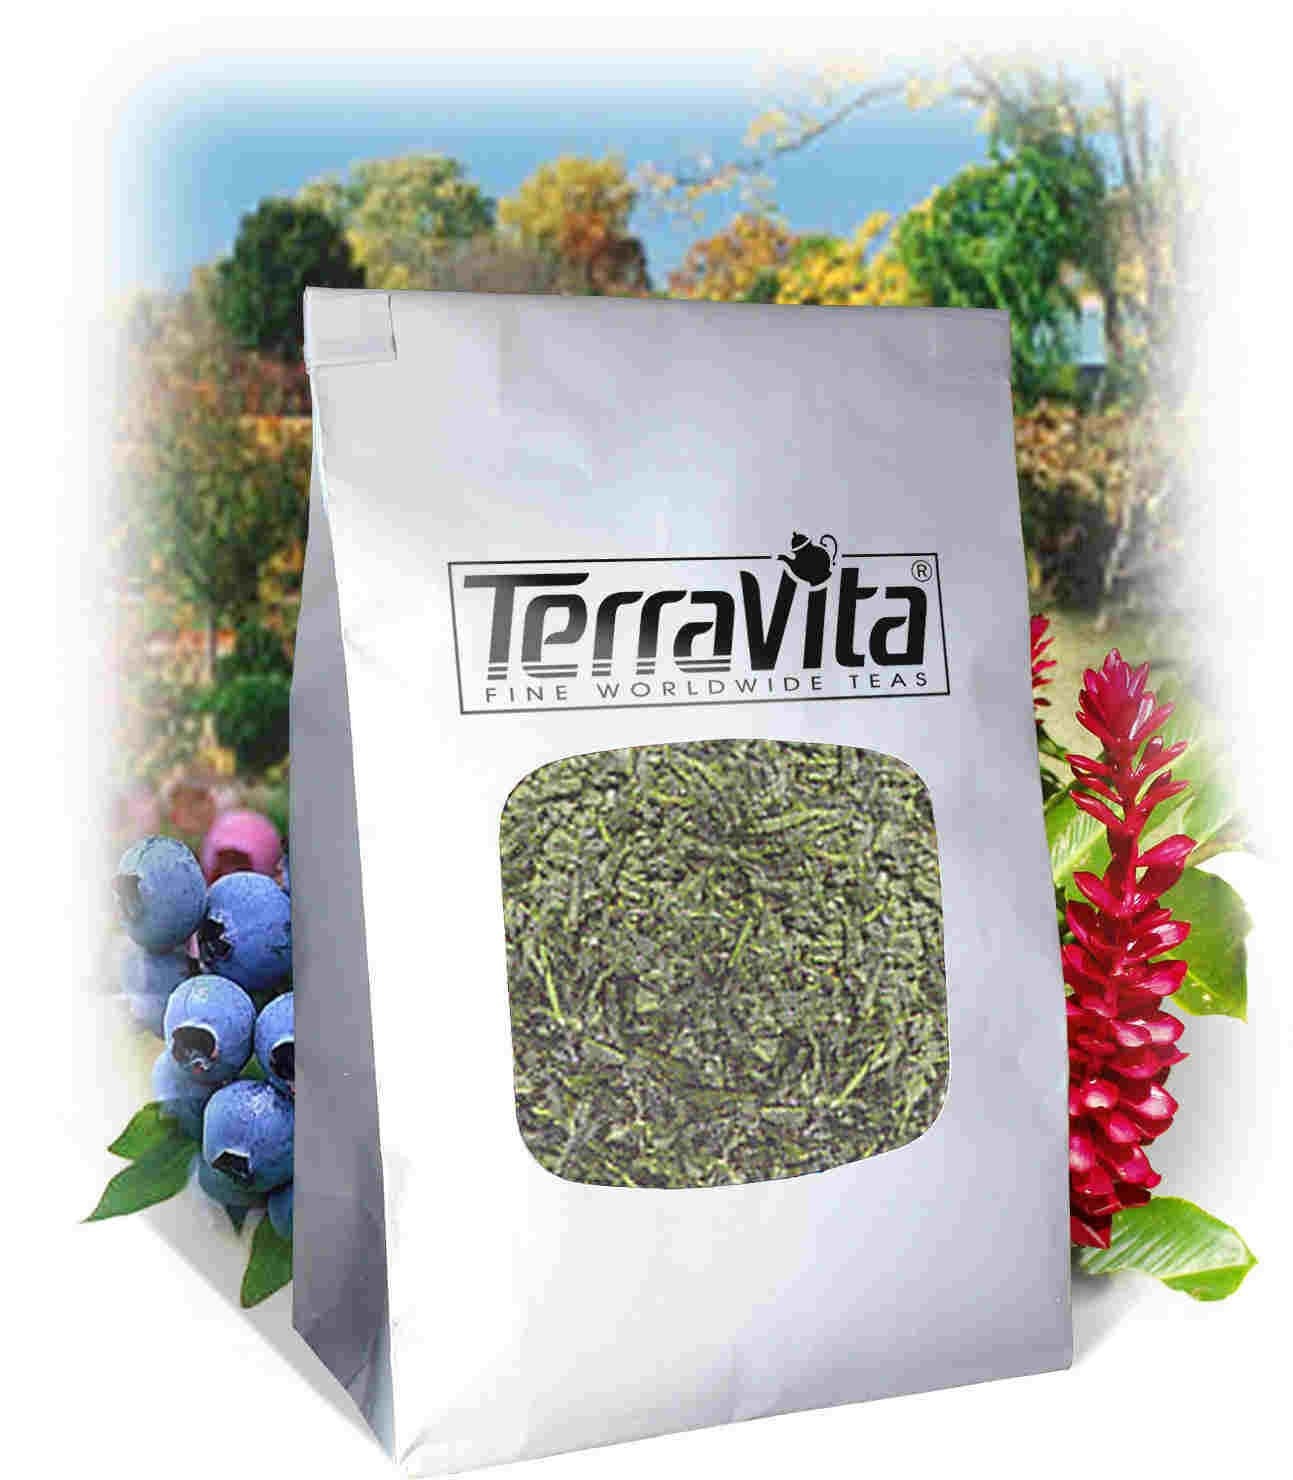
Item Name: Linden, Lemon Balm, Eucalyptus, and More Formula Tea (Loose) (8 oz, ZIN: 516892)
Bullet Point 1: Linden, Lemon Balm, Eucalyptus, and More Formula Tea (Loose) (8 oz, ZIN: 516892)
Bullet Point 2: No fillers.
Bullet Point 3: Manufacturer: TerraVita
Bullet Point 4: Size: 8 oz
Bullet Point 5: Loose Leaf Herbal Tea - Packed in a convenient upright pouch!
Product Description: Linden, Lemon Balm, Eucalyptus, and More Formula Tea (Loose) (8 oz, ZIN: 516892)<BR><BR>Packaged in the United States in a GMP certified facility (Good Manufacturing Practice).<BR><BR>No fillers.<BR><BR>Manufacturer: TerraVita<BR><BR>Size: 8 oz<BR><BR>Loose Leaf Herbal Tea - Packed in a convenient upright pouch!<BR><BR>Ingredients: Buckthorn (Alder), Eucalyptus, Lemon Balm (Melissa), Licorice Root, Linden, Poppy
Value: 8.0
Unit: Ounce

Price: 25.7